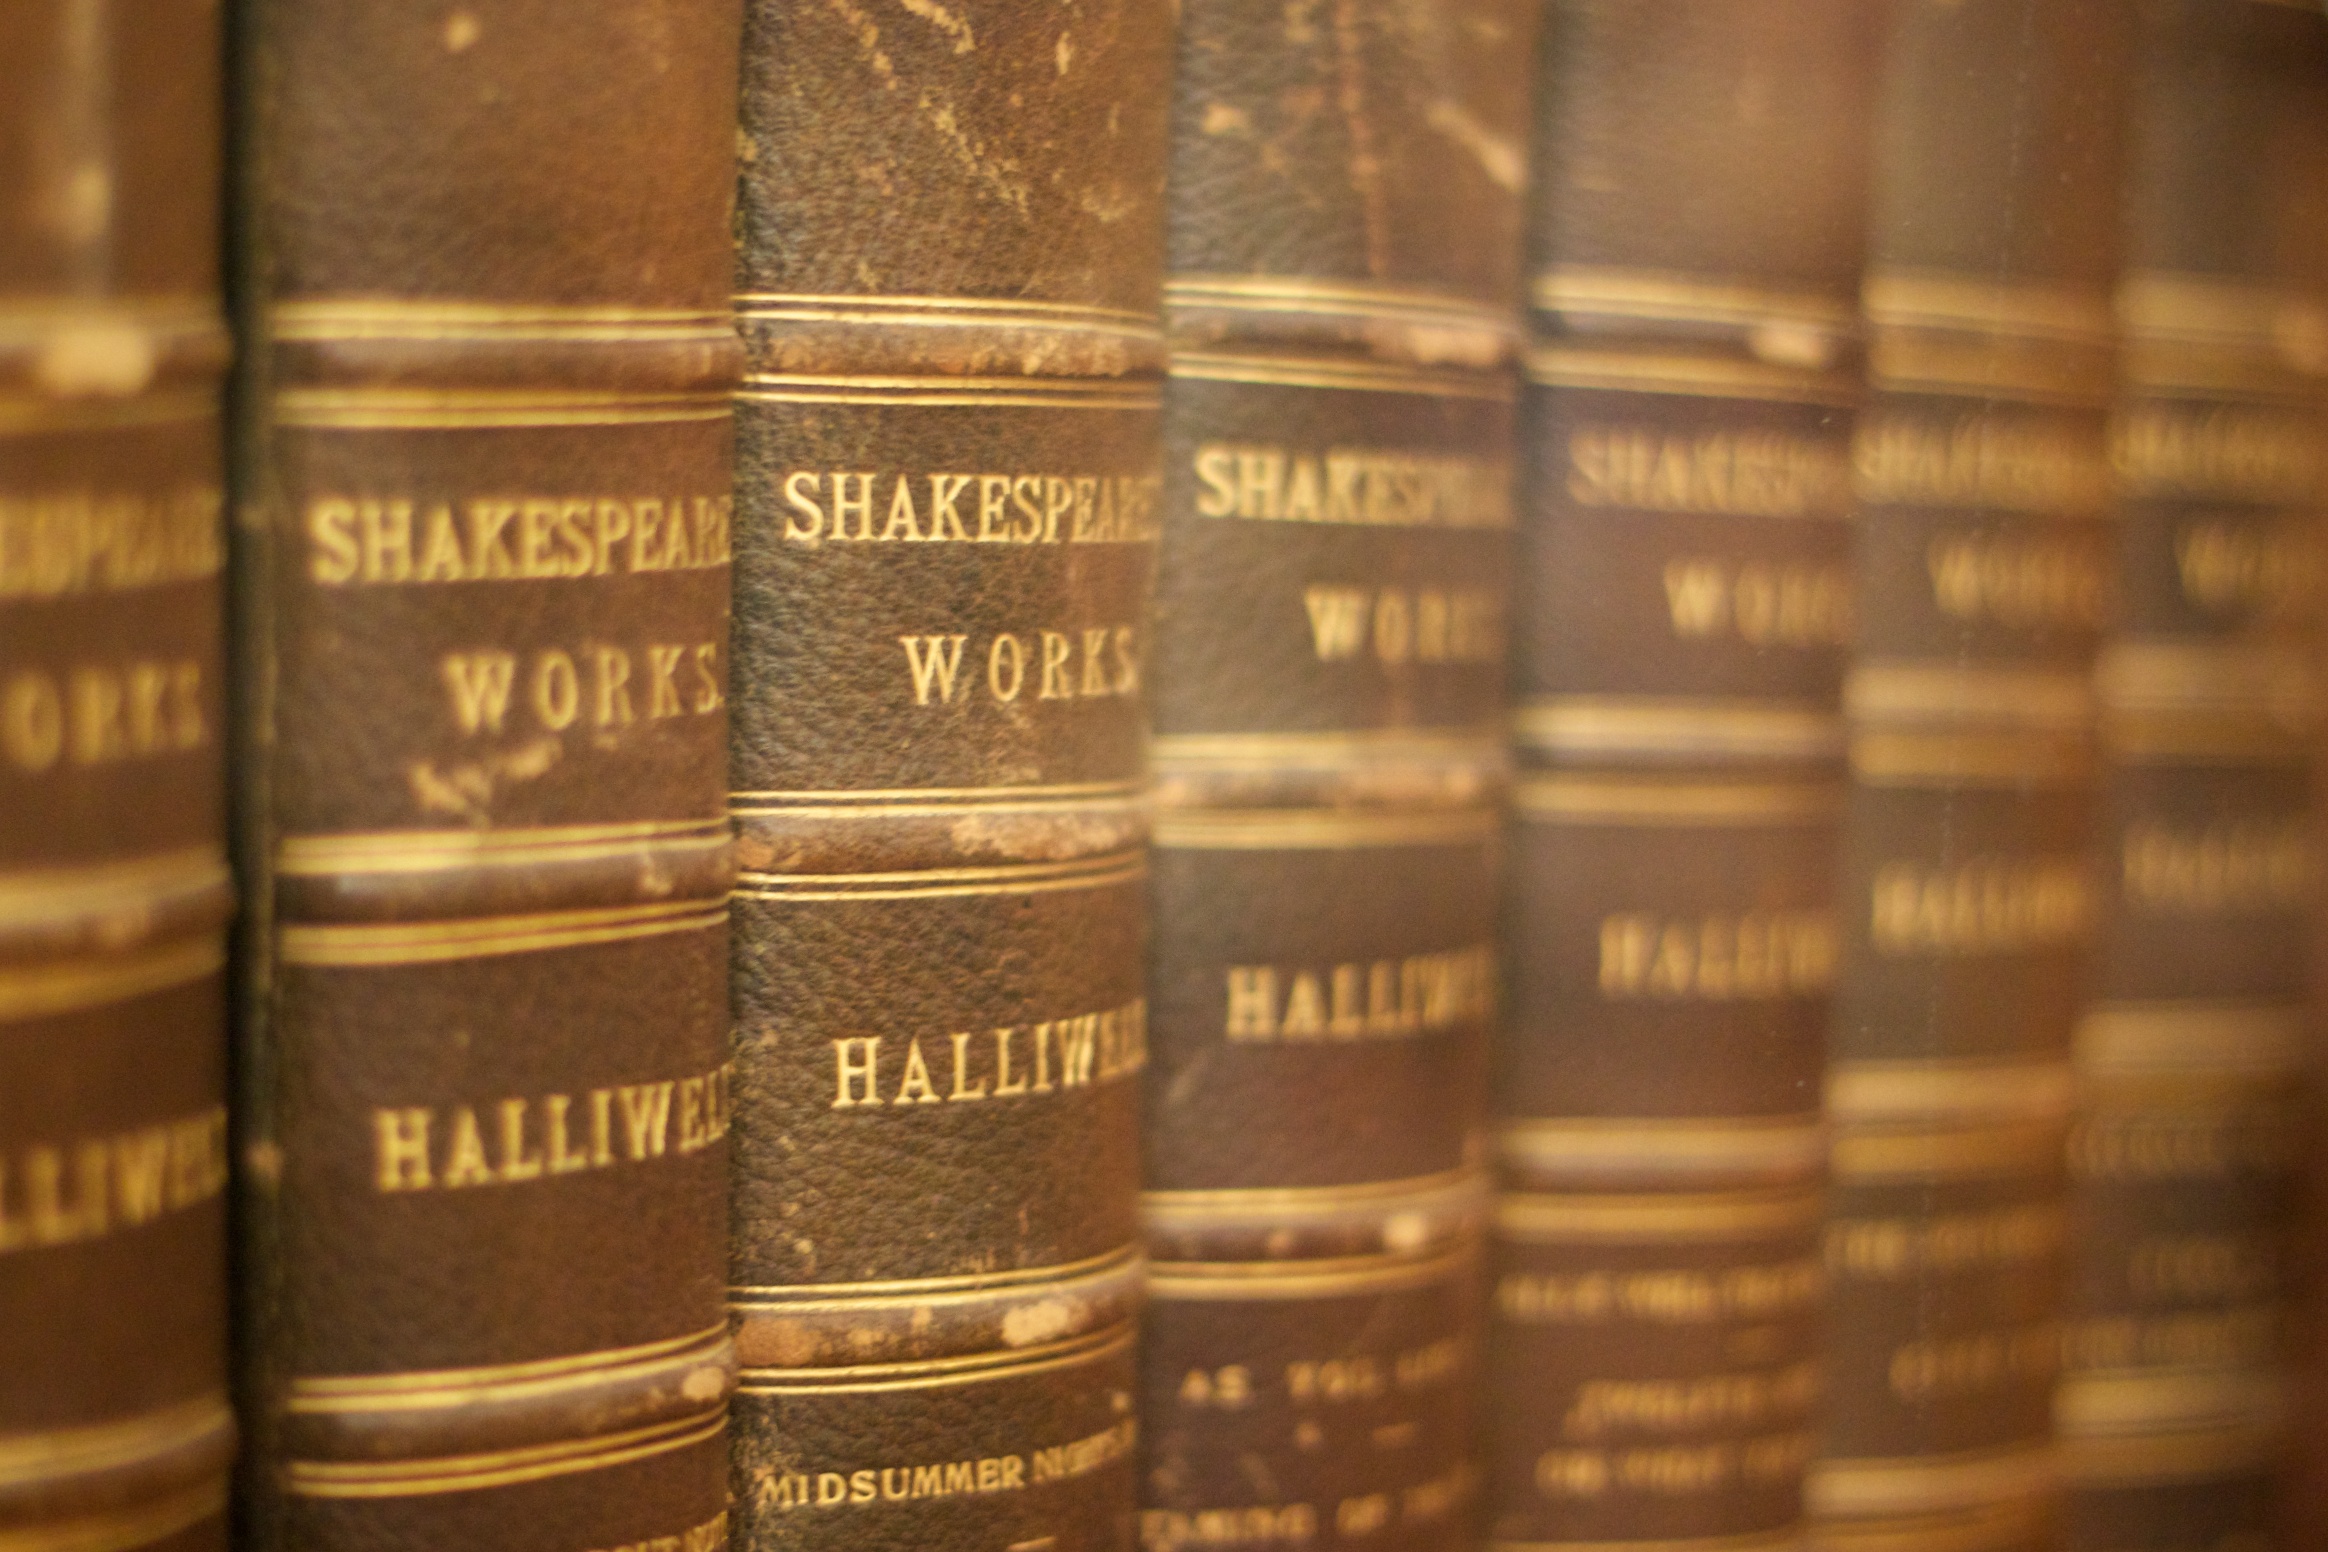
book, wood, drink